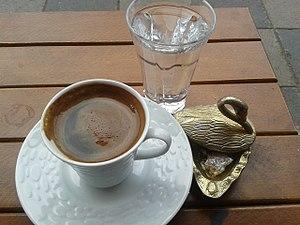
Cet article présente différents aspects de la culture de la Palestine, une région du Proche-Orient située entre la mer Méditerranée et le désert à l'est du Jourdain et au nord du Sinaï.